William Hague

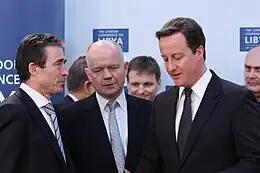
Hague and David Cameron speaking to NATO Secretary General Anders Fogh Rasmussen at the London Conference on Libya, 29 March 2011

In February 2011 security forces in the Bahrain dispersed thousands of anti-government protesters at Pearl Square in the centre of the capital, Manama. Hague informed the House of Commons that he had stressed the need for peaceful action in dealing with the protesters: "At least three people died in the operation, with hundreds more injured. We are greatly concerned about the deaths that have occurred. I have this morning spoken to the Foreign Minister of Bahrain and HM Ambassador spoke last night to the Bahraini Minister of the Interior. In both cases we stressed the need for peaceful action to address the concerns of protesters, the importance of respect for the right to peaceful protest and for freedom of expression".